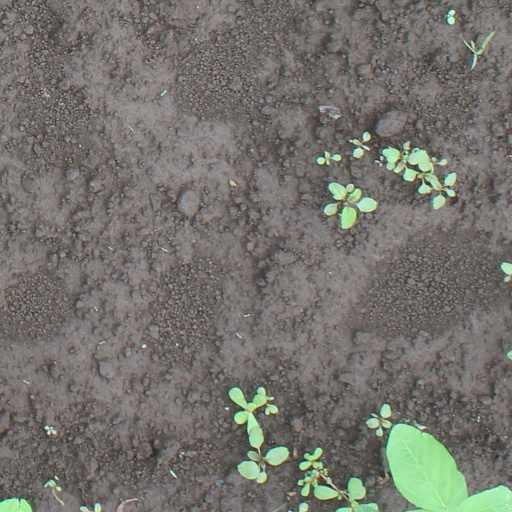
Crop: soybean